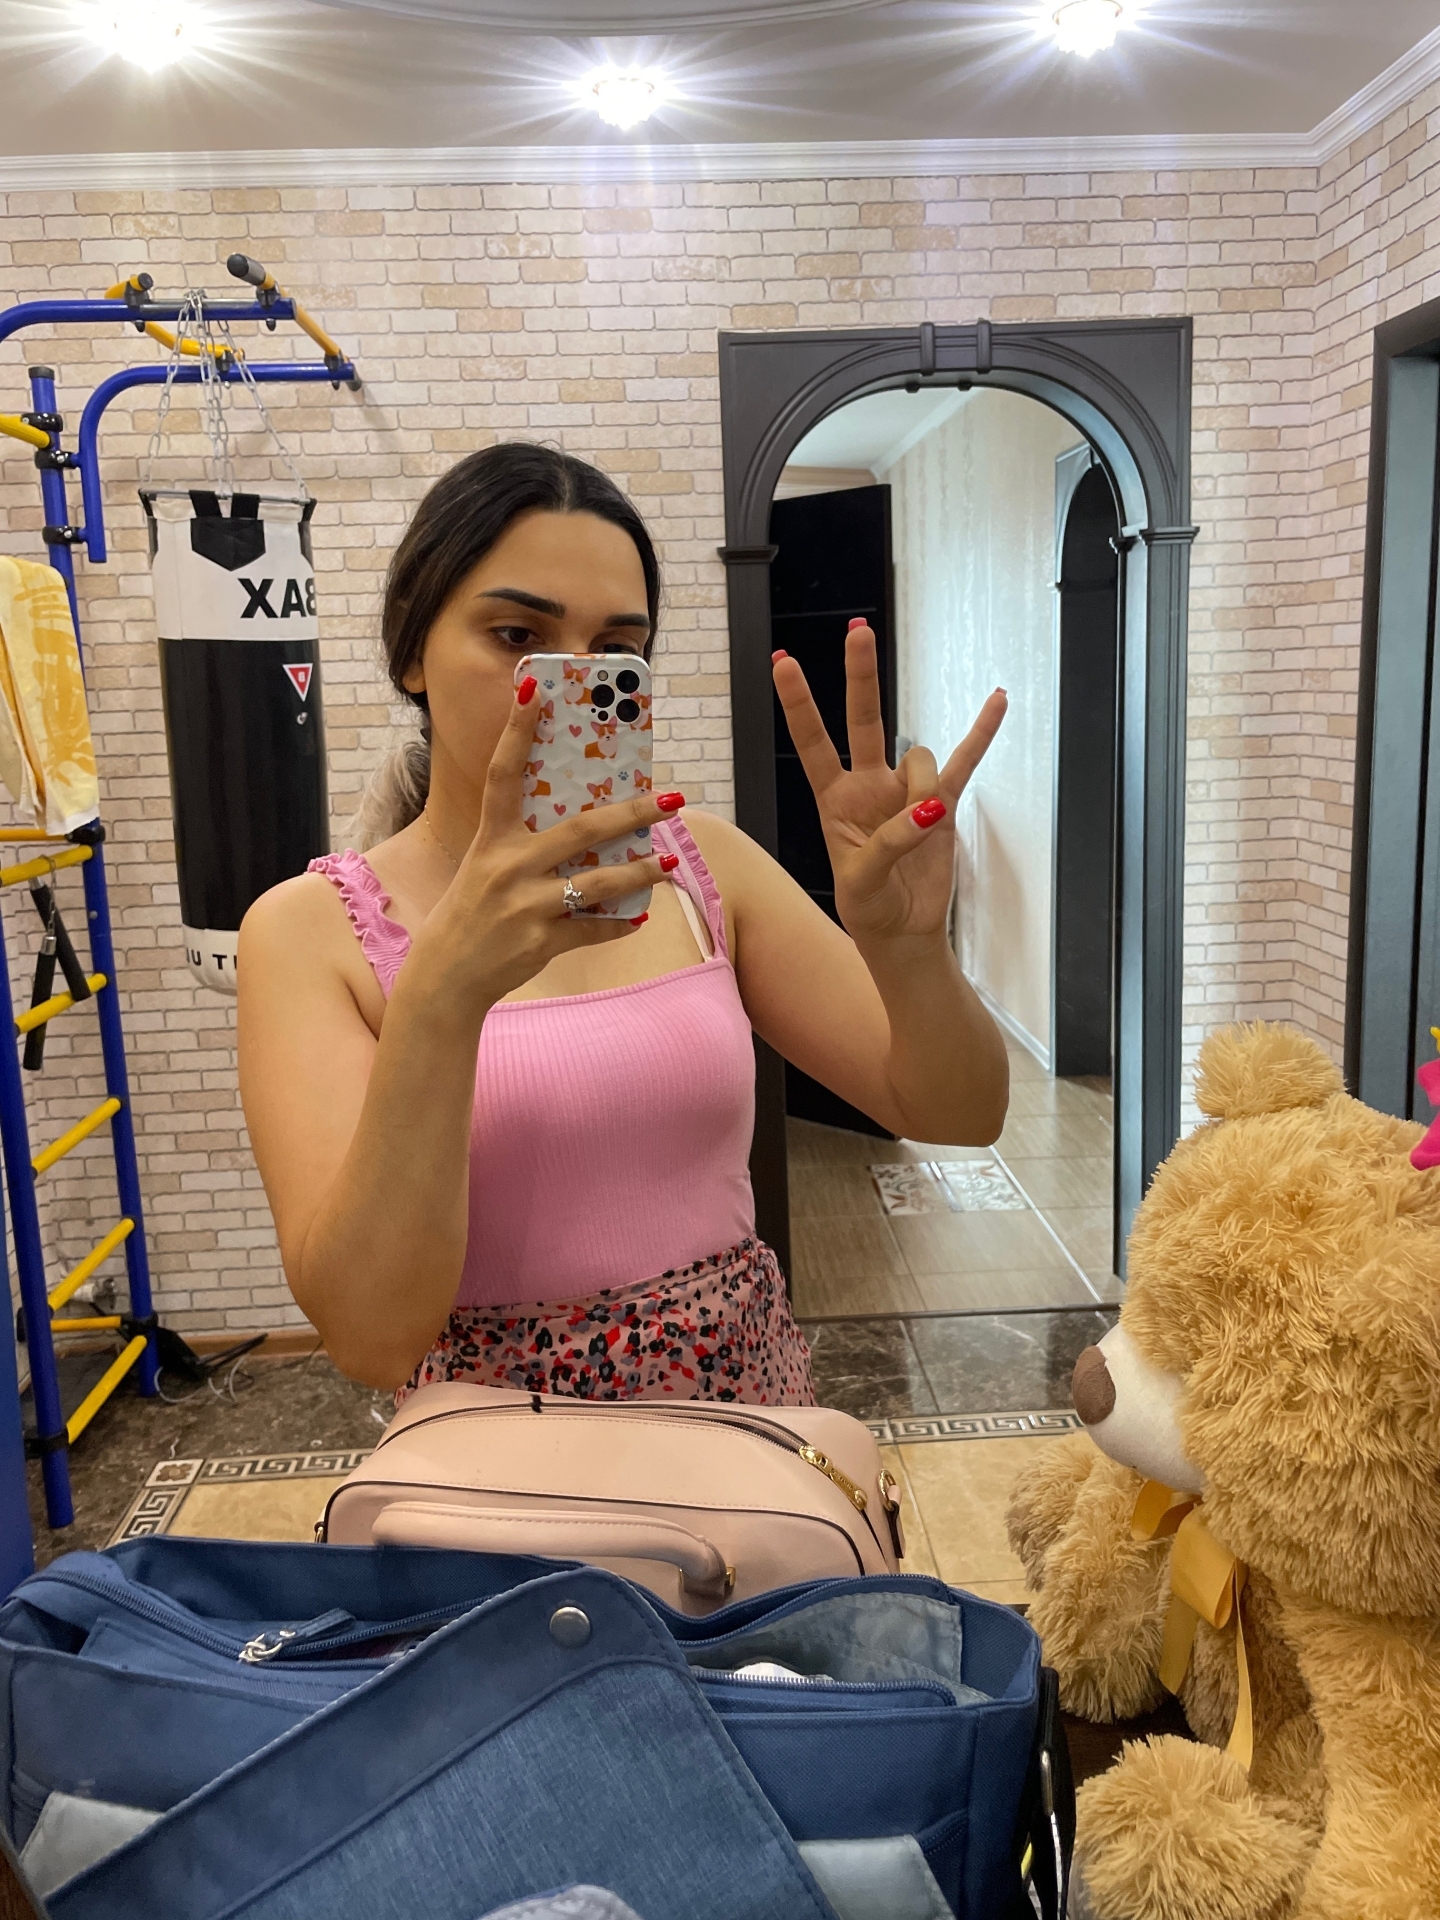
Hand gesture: three3